Calgary Transit

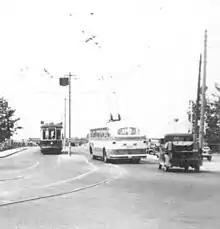
This 1947 image shows an older streetcar vehicle passing one of the new electric trolleybuses that replaced all the streetcars.

What would eventually become Calgary Transit began as the Calgary Street Railway on July 5, 1909, with twelve electric streetcars serving what was at the time a city of 30,000.